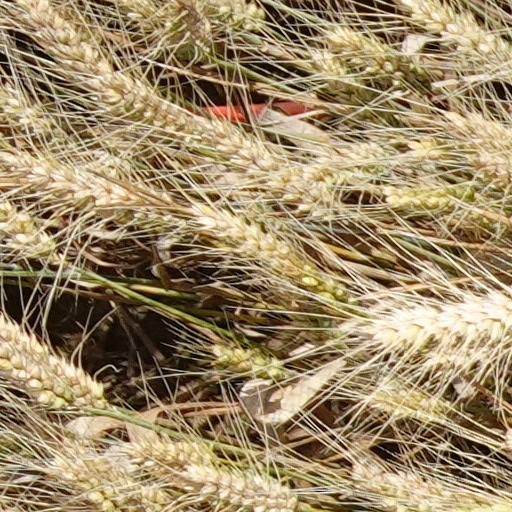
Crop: wheat